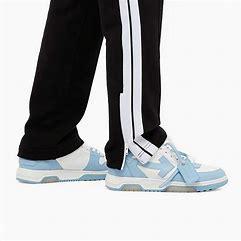
Brand: Off-White
Model: Off Out Of Office